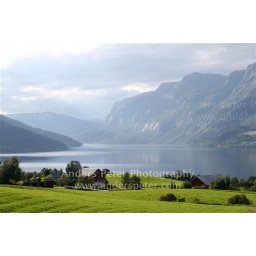
Green sunlit meadows with a lake and mountains in the background. A typical norwegian landscape.